William Blake (economist)

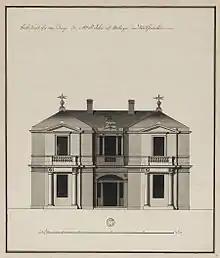
St John's Lodge, original architectural drawing by Robert Adam; the actual design was somewhat modified.

Blake leased St John's Lodge in Welwyn, Hertfordshire, with a park of 130 acres, from 1819. He purchased the property in 1824, changing the name to Danesbury. He was High Sheriff of Hertfordshire in 1836. As a result of the Slave Compensation Act 1837, Blake was given £34,301 in compensation from the British government as the trustee of the estate of John Robley, his brother-in-law; Robley's estate included slaves in Tobago and Saint Kitts.